Laurenzana

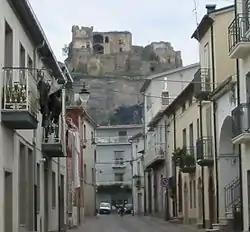
Laurenzana Castle Ruins

The Chiesa Madre dell'Assunta with a stone portal dating from 1780 is the main church. It has a polychrome marble main altar, and a 16th-century fresco along with 18th-century Neapolitan school altarpieces.